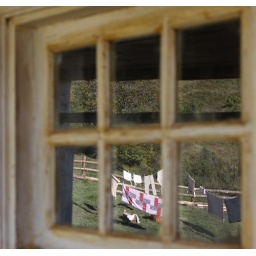
impressions of the Country house in the south Carpathian mountains